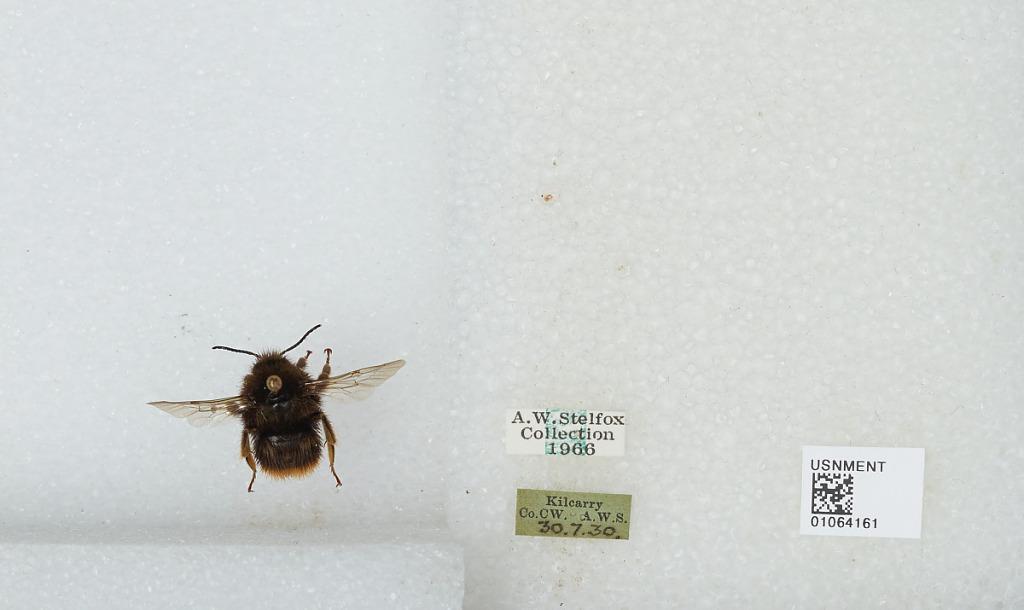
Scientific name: Bombus sp.
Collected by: A. Stelfox
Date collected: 1930-7-30
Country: Ireland
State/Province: Carlow
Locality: Kilcarry
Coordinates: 52.7, -6.6711